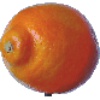
Label: Tangelo 1